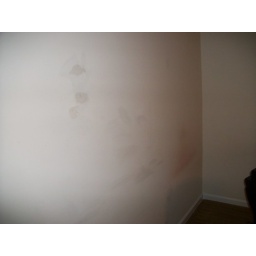
Covered holes in walls, and the red smear on basement wall